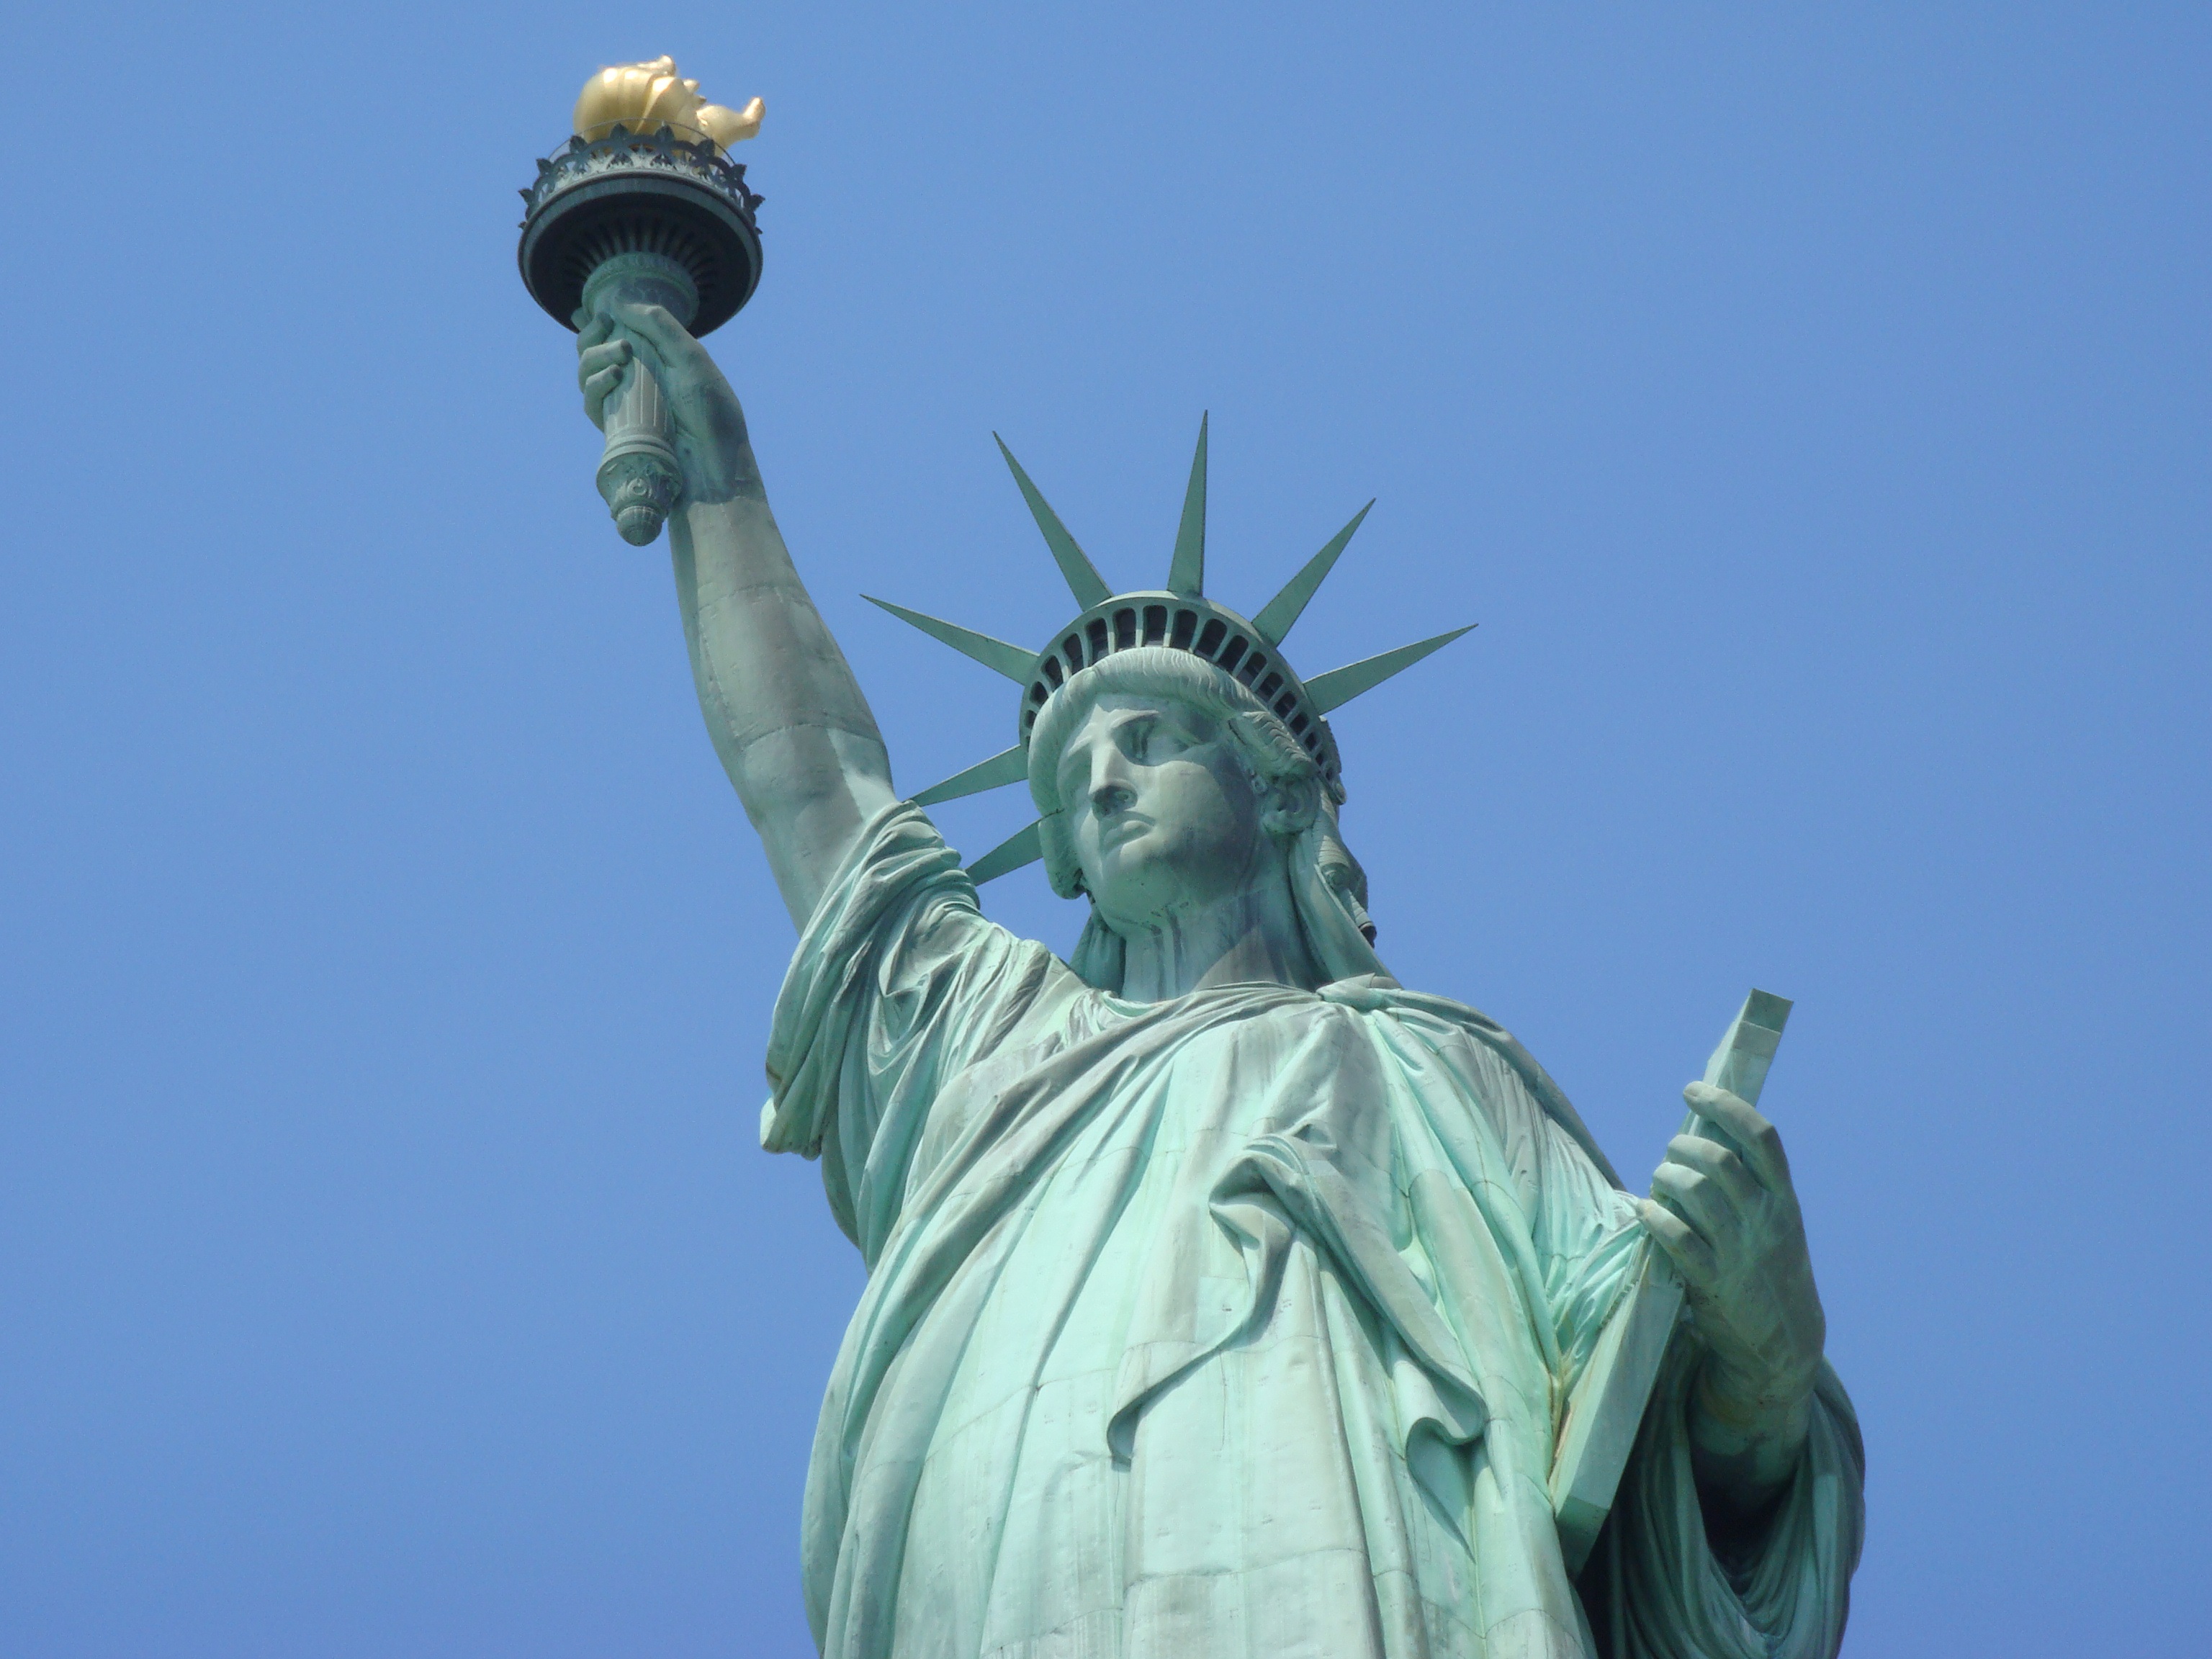
manhattan, new york city, monument, statue, statue of liberty, america, blue, freedom, artwork, united states, sculpture, art, temple, mythology